The Waa-Mu Show

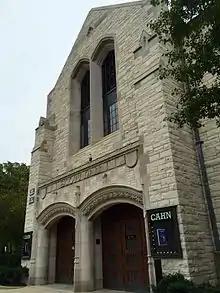
The Waa-Mu Show is held in Cahn Auditorium at Northwestern University

The Waa-Mu Show; ; is a non-profit 501(c)(3) organization within Northwestern University in Evanston, Illinois, that produces student written, orchestrated, produced, and performed original musical theatre work every year. The song lyrics, script, and music are developed in a series of classes. It is the institution's longest standing theatrical tradition and is held in Cahn Auditorium on Northwestern's campus. This tradition began as a musical revue, showcasing several different student-written Northwestern-inspired vignettes connected by one single theme. By 2013, the Waa-Mu show evolved into an original full-length musical.